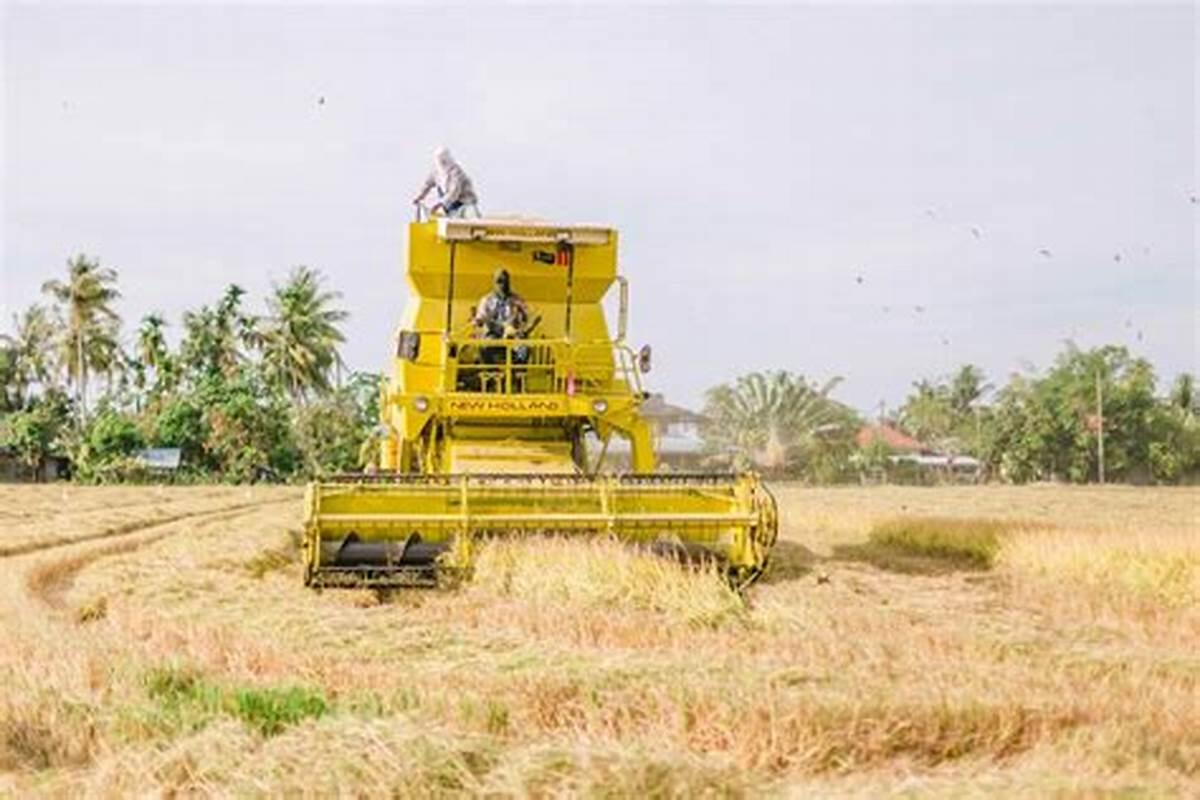
Eneo kubwa la shamba lililopandwa nafaka aina ya mpunga uliokomaa vizuri tayari kwa kuvunwa. Katikati kukiwa na mashine ya kuvunia yenye rangi ya njano. Huku watu wawili wakiwa ndani ya mashine, mmoja akiwa juu kabisa na mwingine akiendesha.